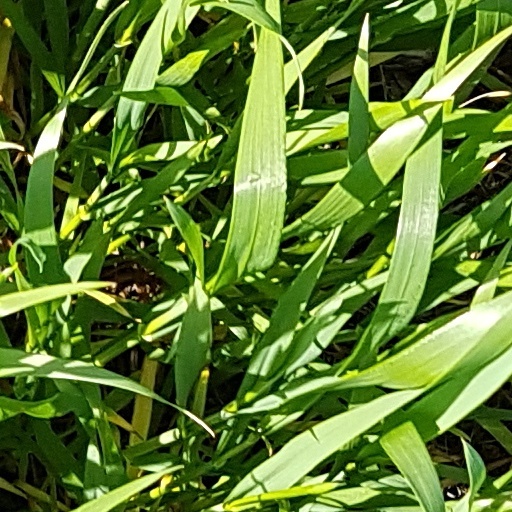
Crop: wheat